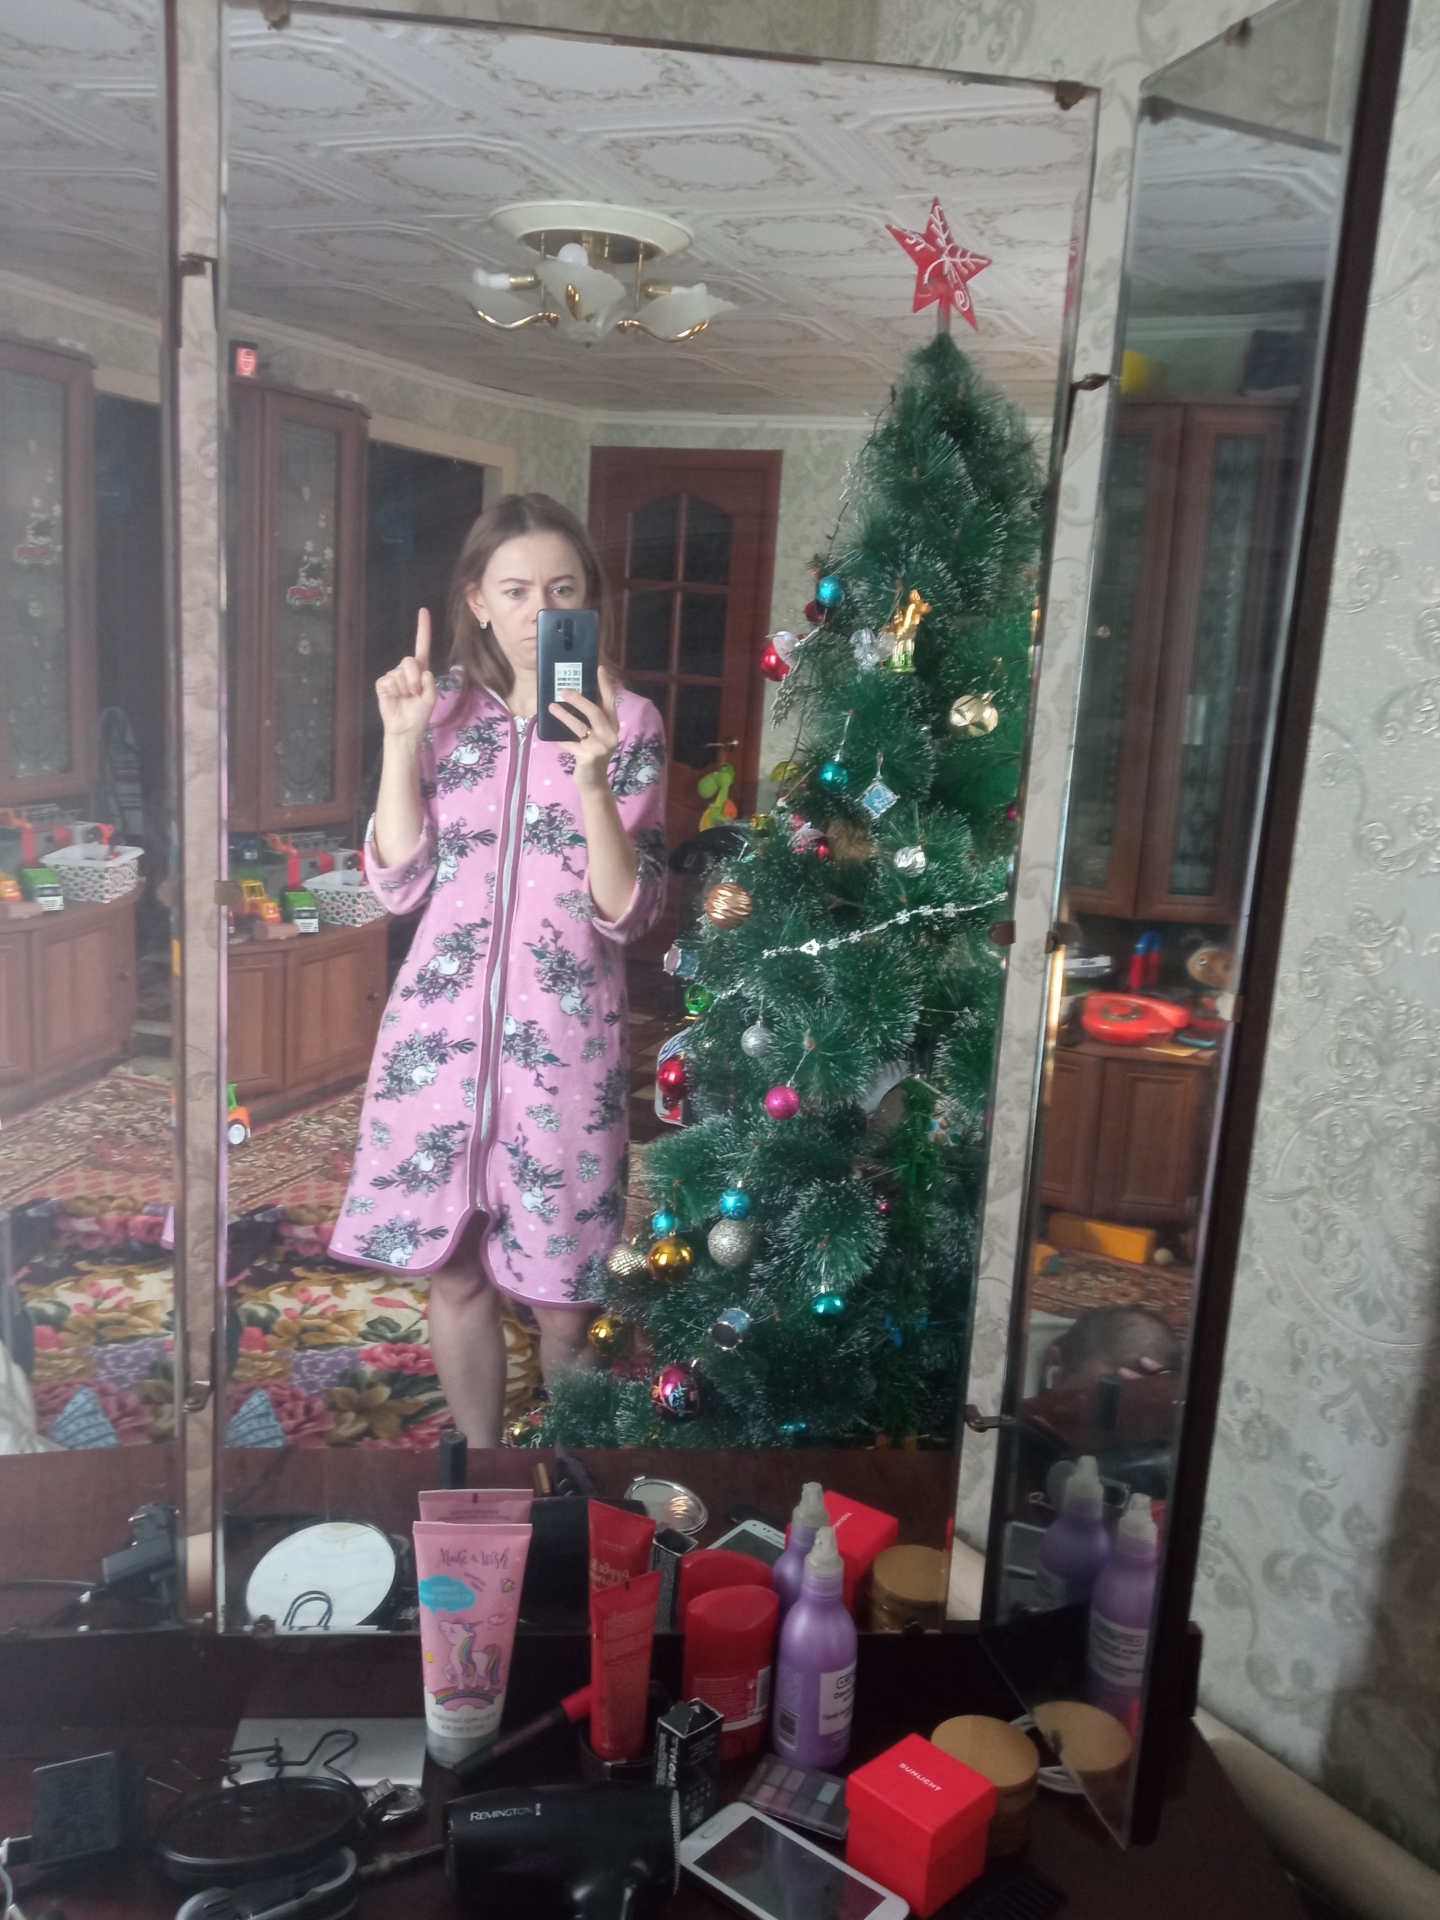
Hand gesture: one